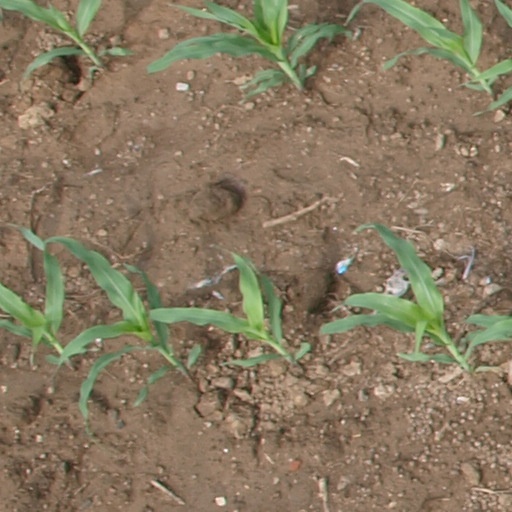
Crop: maize; corn